Masako Mori (politician)

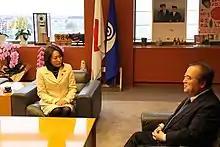
Mori with Masaru Hashimoto in 2014

Masako Mori was born on August 22, 1964, to an impoverished family in Fukushima Prefecture. She decided to pursue a career as a lawyer after her father, who had lost his entire fortune, was saved by a lawyer. She graduated from Tohoku University in 1988. After working in a legal cram school, she passed the Japanese bar examination on her fifth attempt, and qualified as an attorney at law in 1995.